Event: Nepal Earthquake
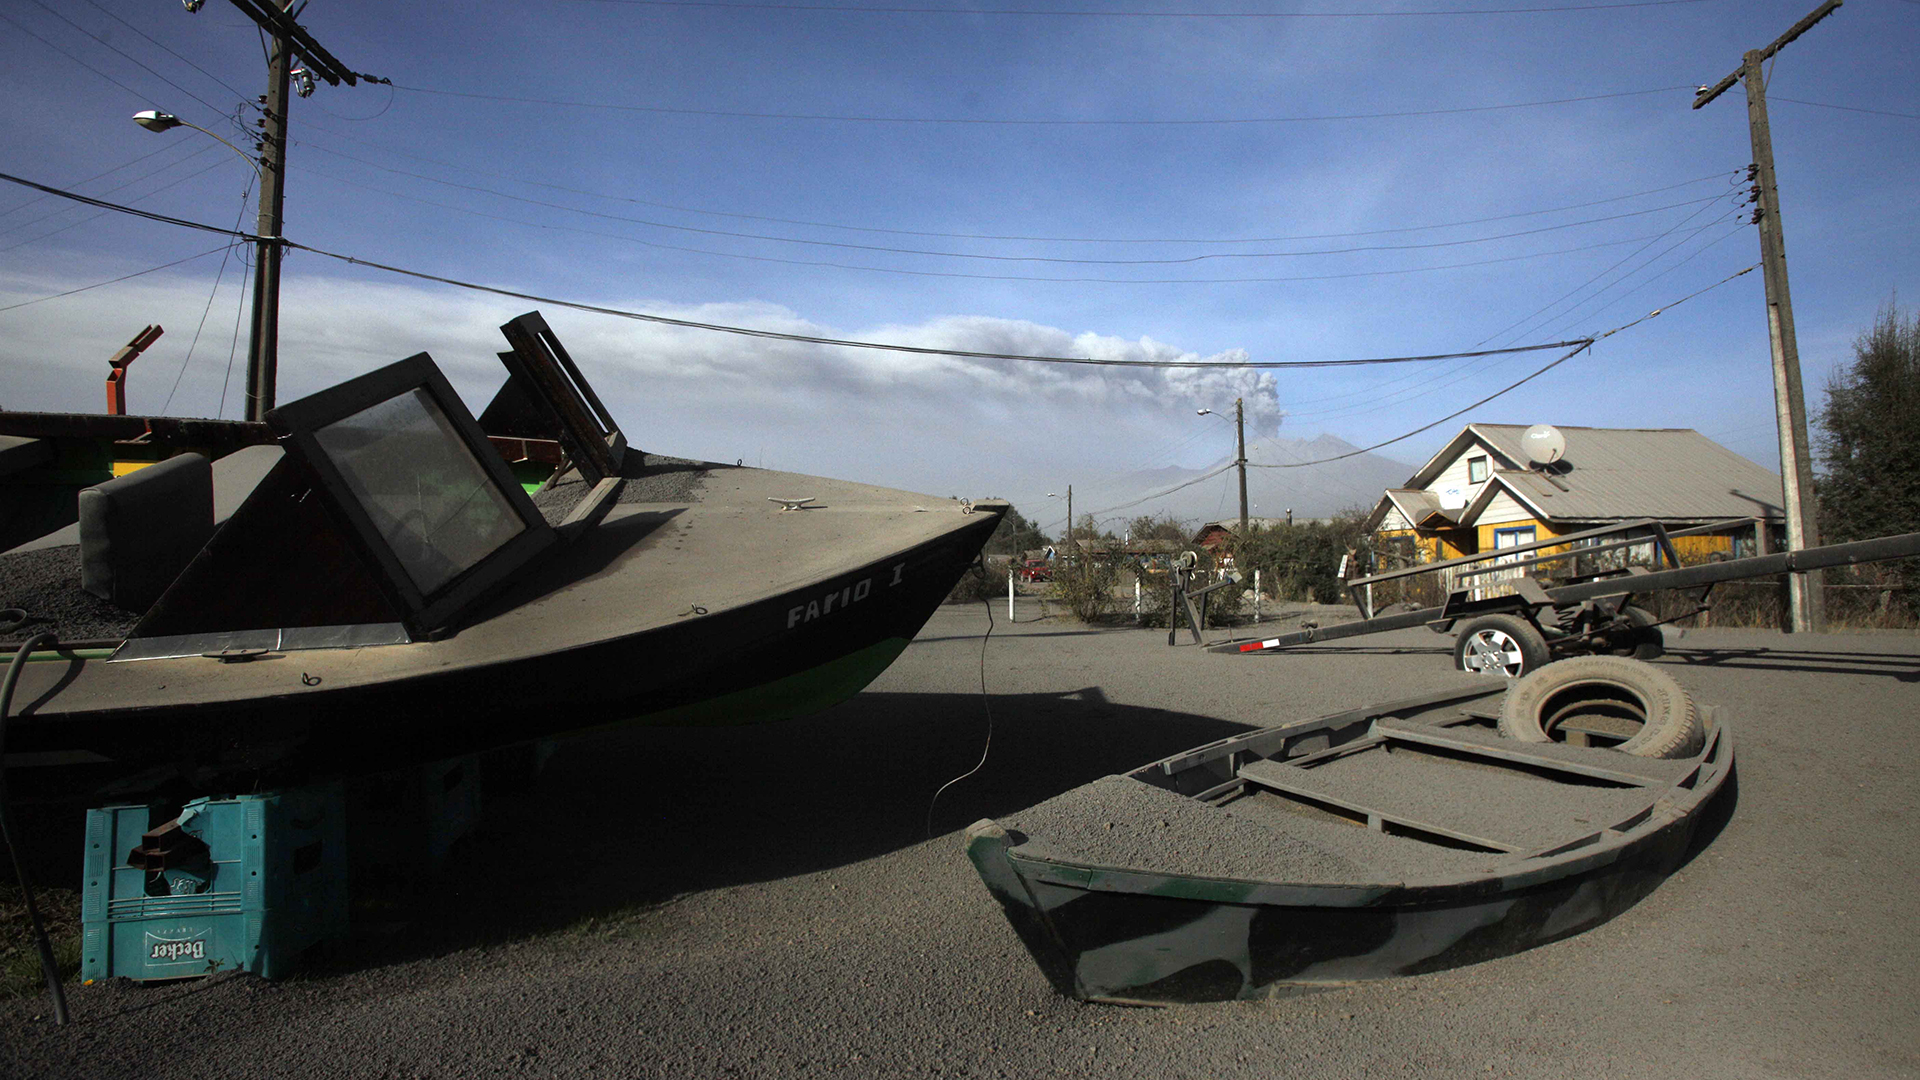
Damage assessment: no_damage